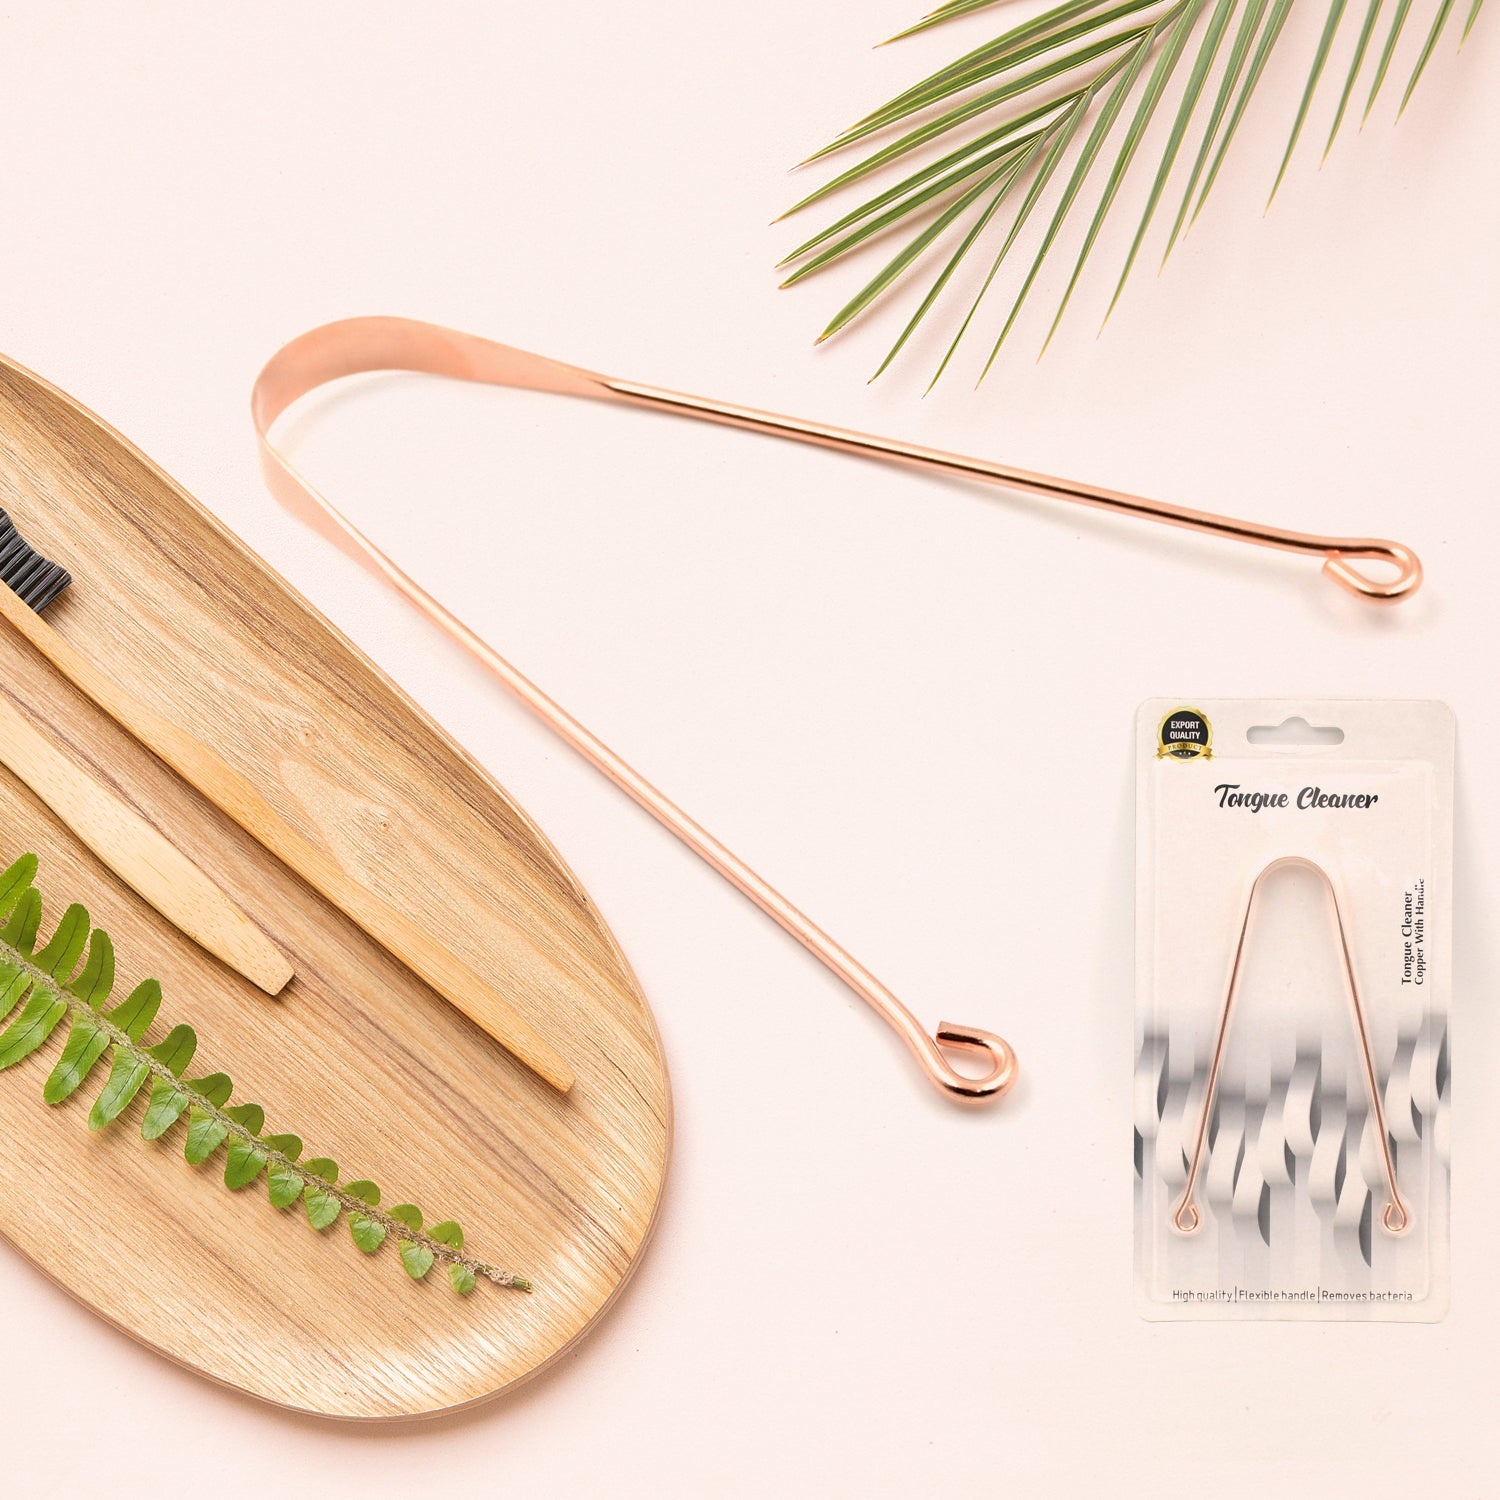
Tongue Cleaner For Kids & Adults | Tongue Scraper For Bad Breath, Maintain Oral Hygiene for Daily Use | for Fresh Breath & Bacteria Removal | Improved Taste (Steel, Copper, Tongue Cleaner / 1 Pc)
Tongue Cleaner For Kids & Adults | Tongue Scraper For Bad Breath, Maintain Oral Hygiene for Daily Use | for Fresh Breath & Bacteria Removal | Improved Taste (Steel, Copper, Tongue Cleaner / 1 Pc) Description:- This is ultra-smooth and easy to use, for a perfect hygiene formula. Easy to clean - Wash by hand or in the dishwasher will clean tongue scraper safely and thoroughly. To clean the tongue and remove foreign body is an effective way to treat bad breath. Let your family and children act together and protect your oral health from you and me. Elevating Your Oral Care Routine: Whether you employ a tongue scraper, toothbrush, or oral mouth rinse, incorporating tongue cleaning into your daily oral health regimen is a wise choice. By dedicating just a few minutes each day to this practice, you can significantly reduce bad breath, lower the risk of cavities, and revel in the refreshing sensation of a pristine mouth. Removes bacteria that cause bad breath from the tongue. Scrapes away germs and prevents food buildup, infections etc. Regular use helps prevent cavities, gum disease, and other oral conditions Dimension:- Volu. Weight (Gm) :- 50 Product Weight (Gm) :- 26 Ship Weight (Gm) :- 50 Length (Cm) :- 20 Breadth (Cm) :- 10 Height (Cm) :- 1
Brand: gooofy
Category: Health & Beauty > Personal Care > Oral Care > Tongue Scrapers